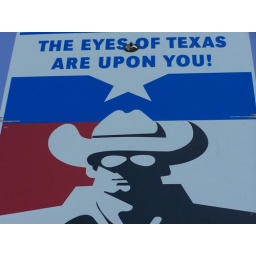
Road sign along highway 114 in West Texas.